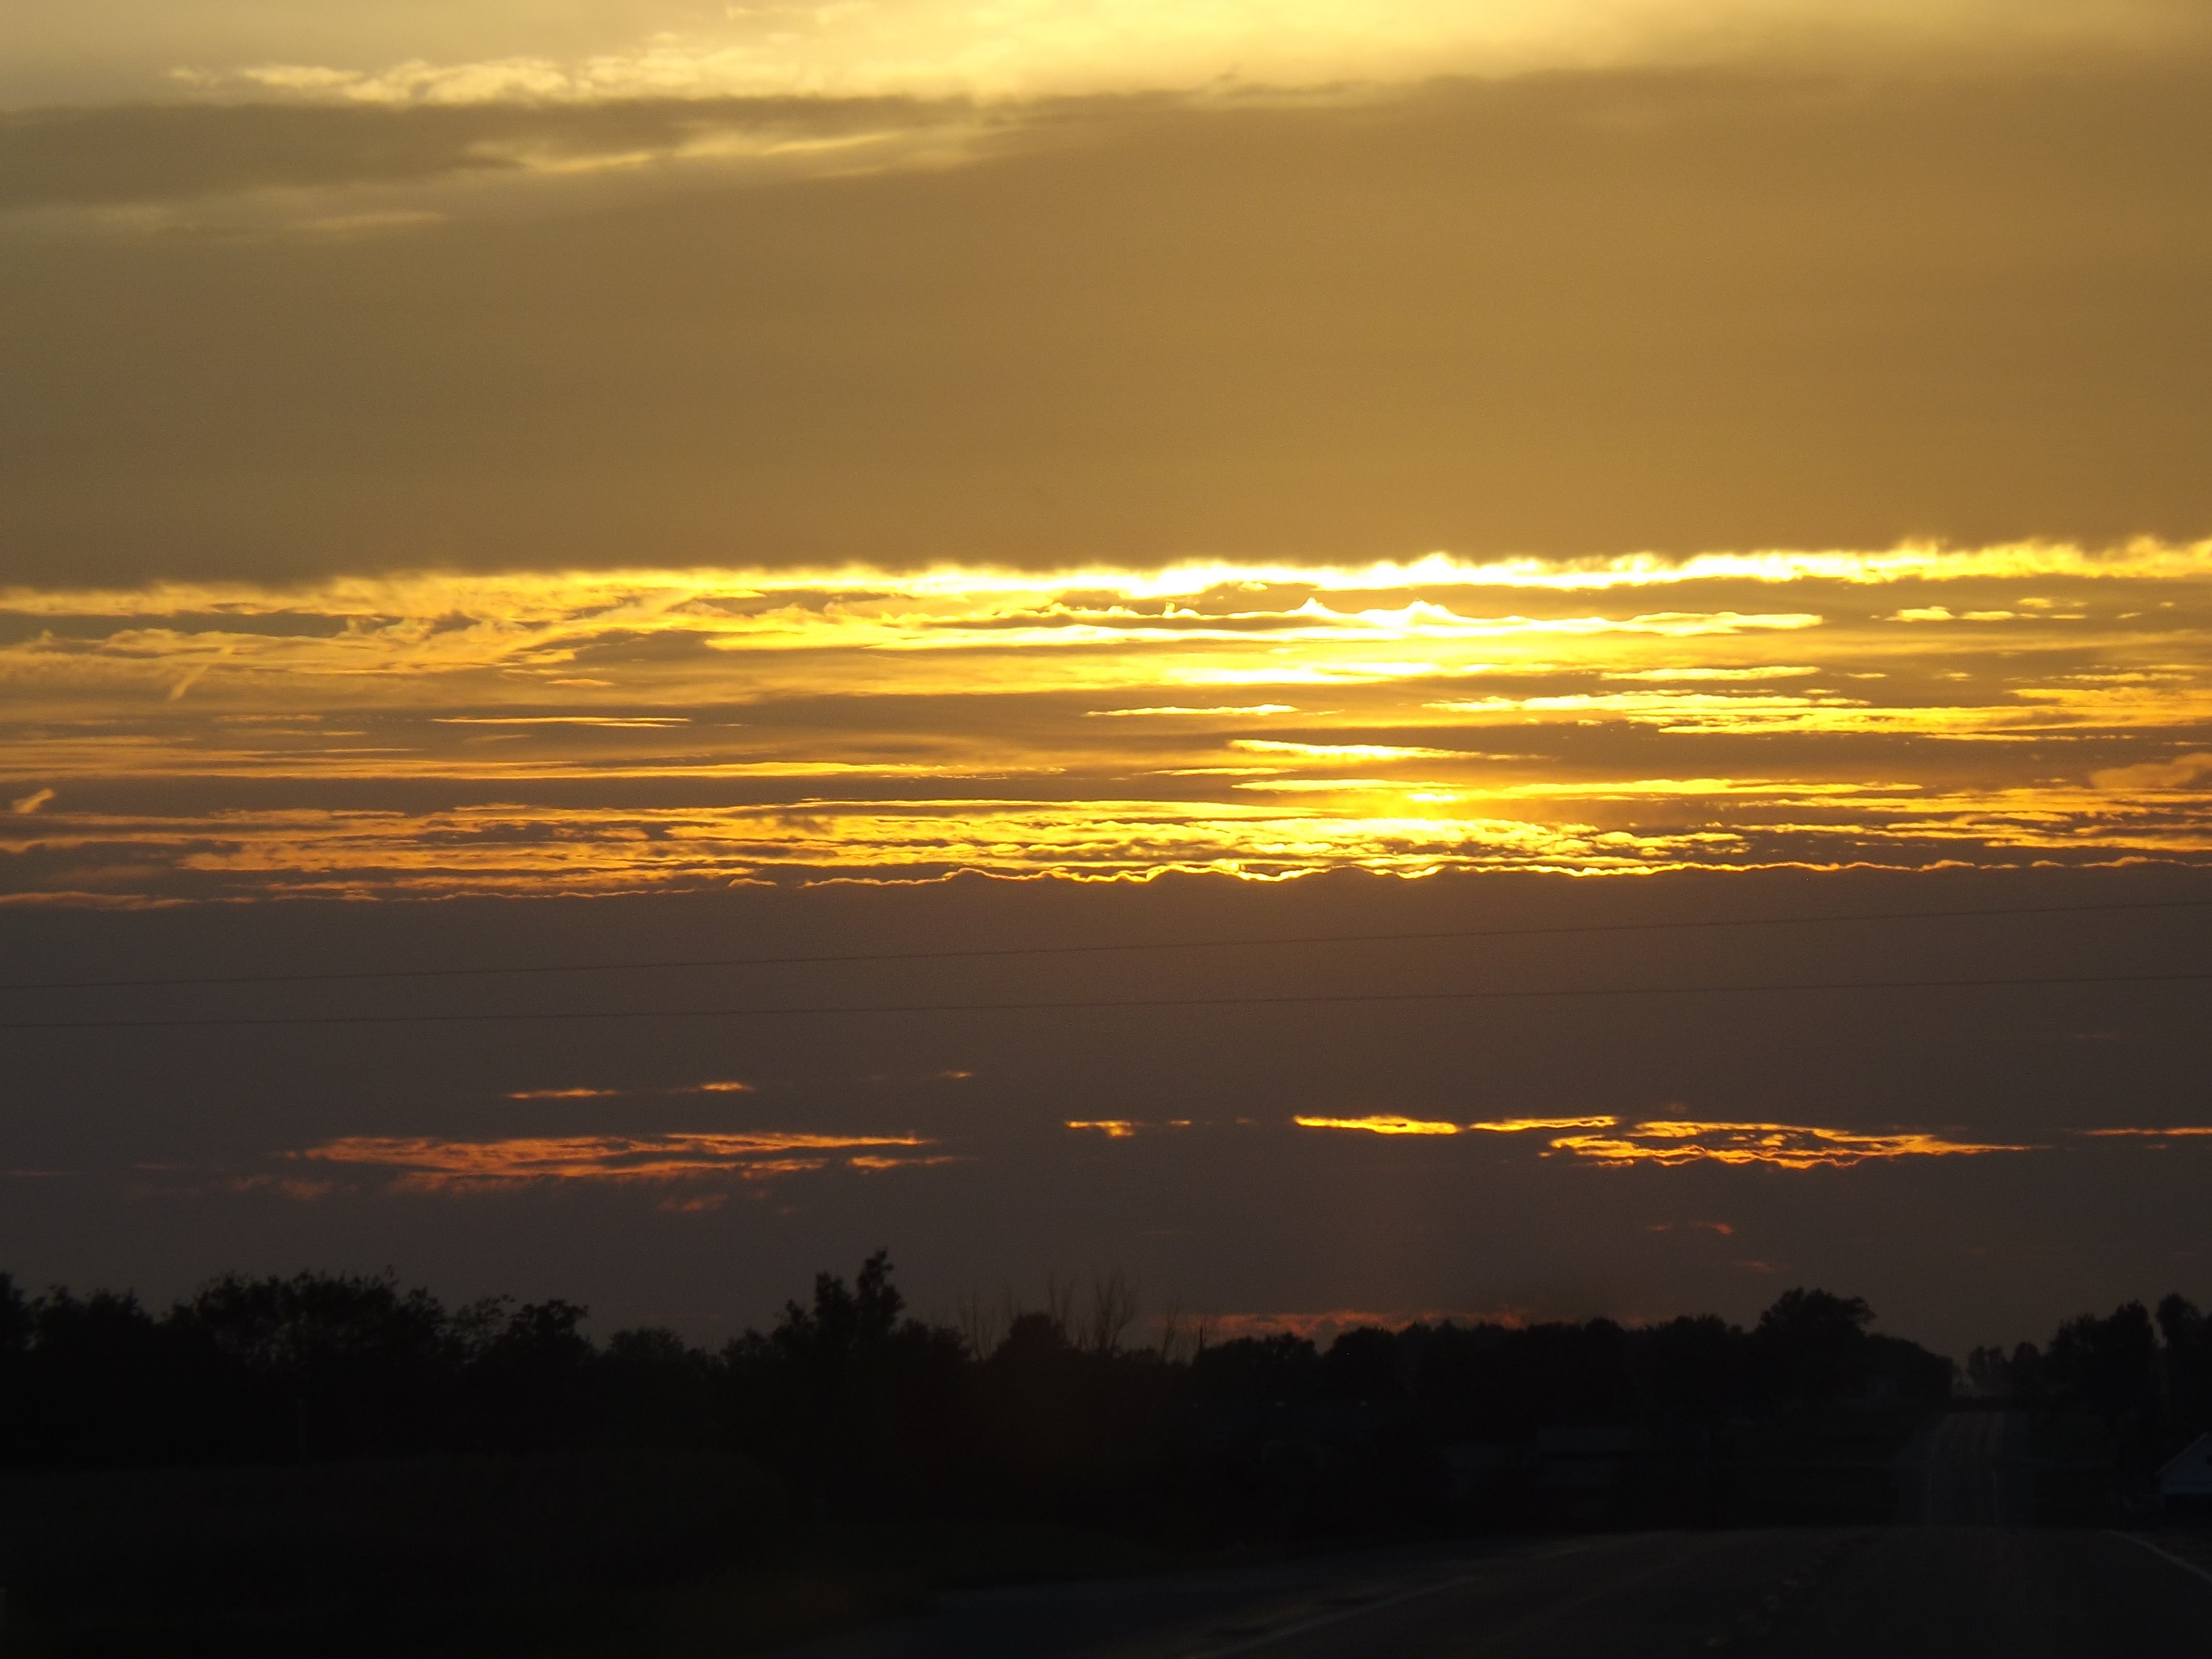
sunset, sky, afterglow, horizon, atmosphere, dawn, sunrise, cloud, red sky at morning, morning, evening, atmosphere of earth, sun, sunlight, dusk, daytime, calm, meteorological phenomenon, landscape